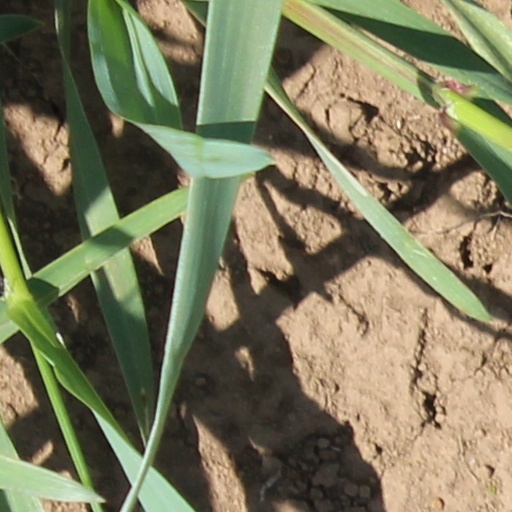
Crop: wheat